Roaring Meg (cannon)

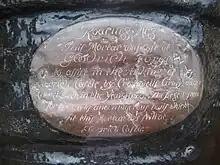
Plaque on Roaring Meg at Goodrich Castle

Roaring Meg was a mortar cast in 1646 for the siege of Goodrich Castle. With a barrel diameter and firing a hollow ball filled with gunpowder, Roaring Meg was the largest mortar of the English Civil War. The weapon and its ammunition is believed to have been manufactured near Lydbrook at Howbrook furnace and forge whose then owner, John Browne, is known to have supplied weapons to the Parliamentarians.